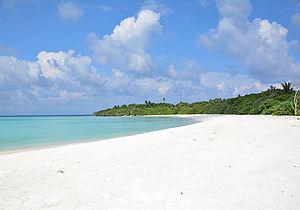
Ceci est une liste des îles des Maldives. Ces îles sont au nombre d'environ 1 190 au total. Elles sont listées par subdivision administrative / atoll. Le terme atoll renvoie tout autant à une division administrative qu'à une entité géographique, et ceux-ci ne coïncident pas systématiquement. Ces îles peuvent être par ailleurs classées de la façon suivante :
Hanimaadhoo, en divehi ހަނިމާދޫ, est une île du Nord des Maldives située dans l'atoll Thilandhunmathi et la subdivision de Haa Dhaalu.